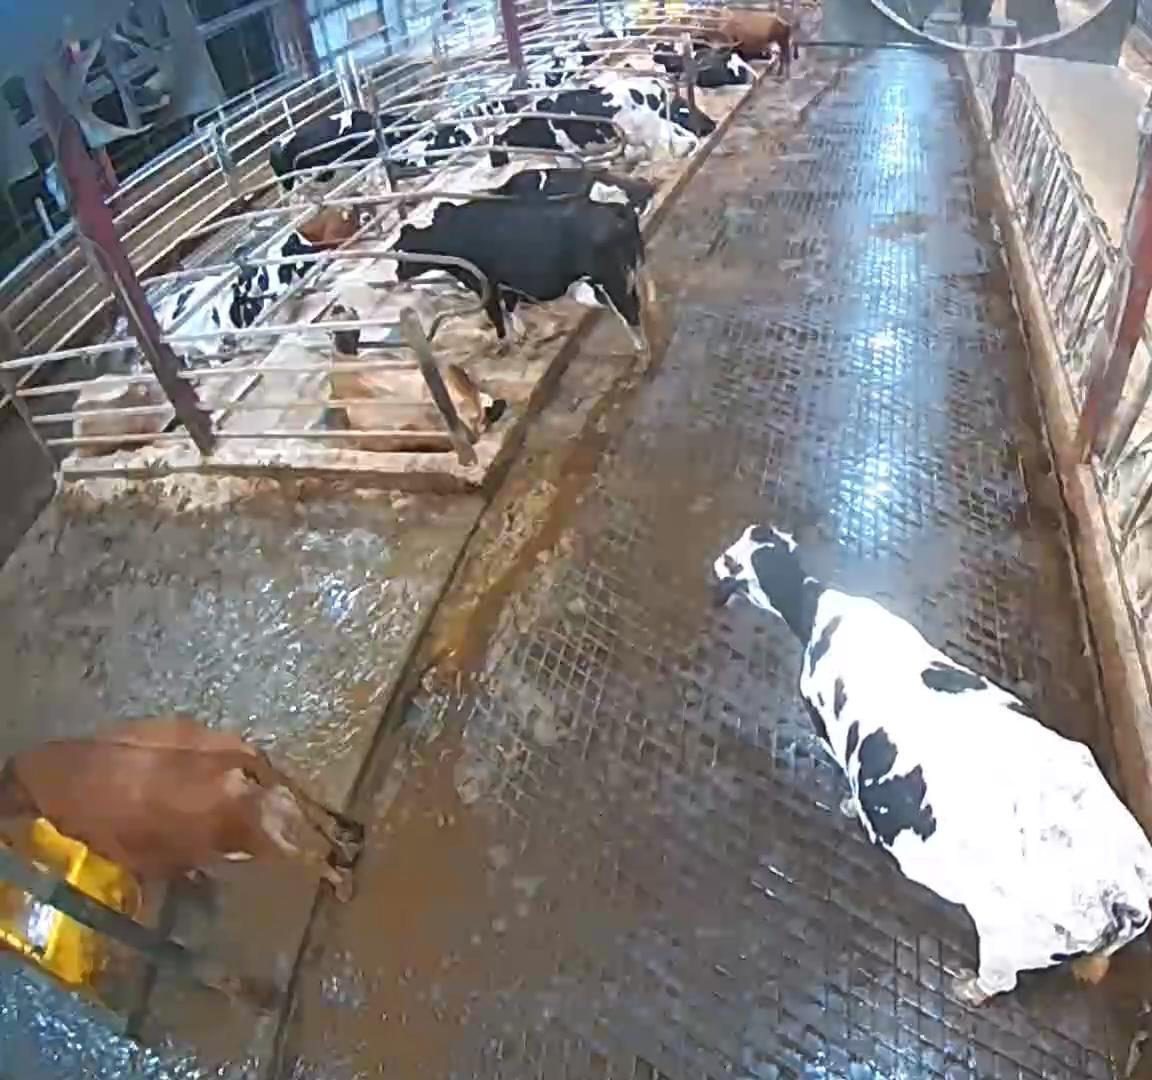
Number of cows: 13